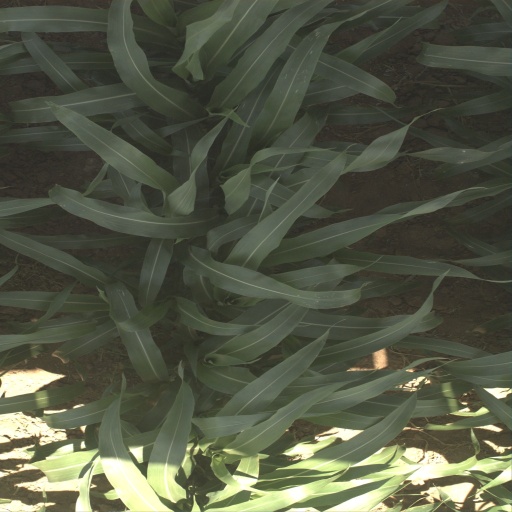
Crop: sorghum